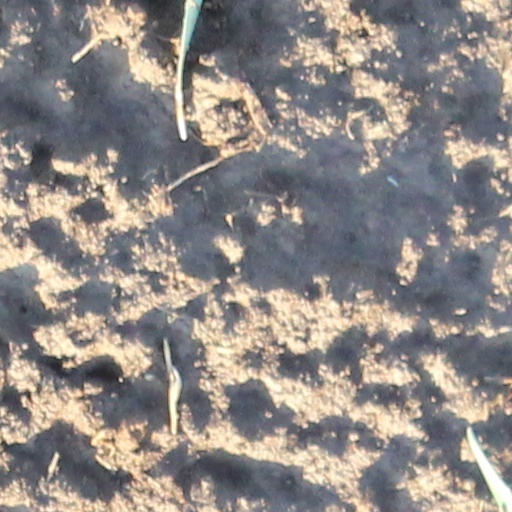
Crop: wheat